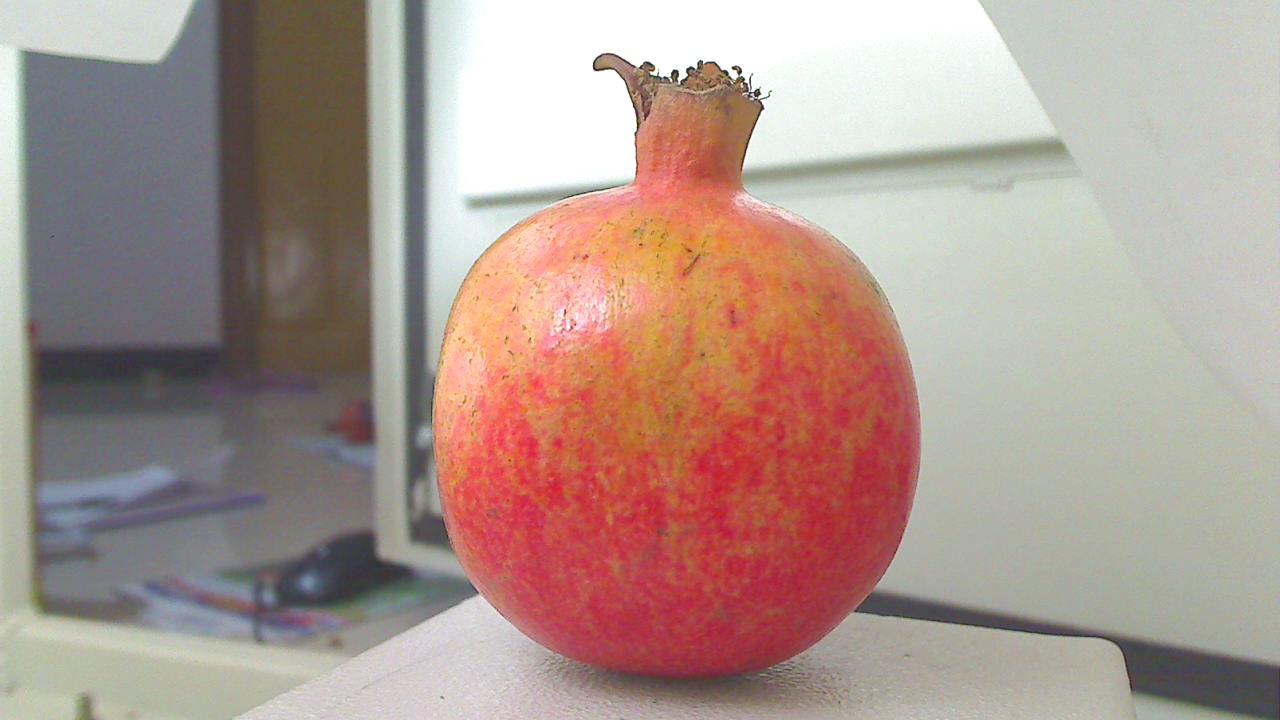
Grade: grade-3
Quality: quality-1